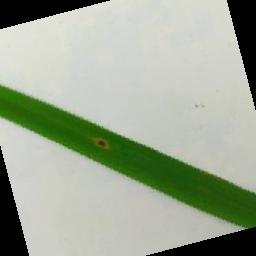
Label: Rice___Brown_Spot